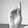
ASL letter: D